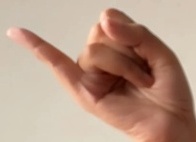
ASL sign: J